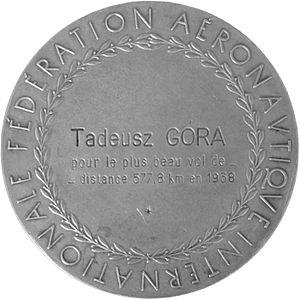
La Médaille Lilienthal est une décoration décernée par la Fédération aéronautique internationale aux personnes qui se sont distinguées par leur performance ou leur implication notable dans le domaine du vol à voile.